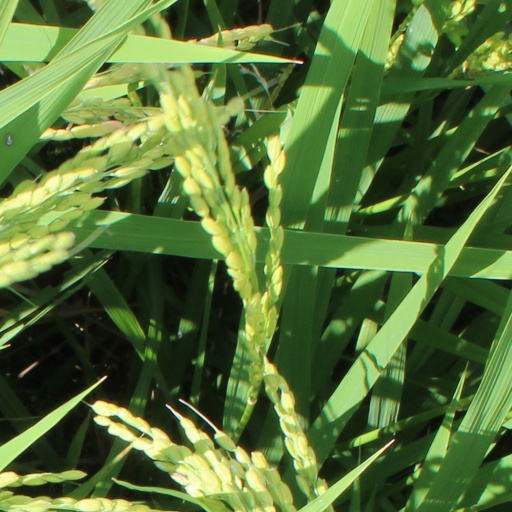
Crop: rice